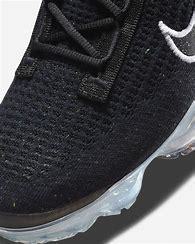
Brand: Nike
Model: Air Vapormax 2021 FK